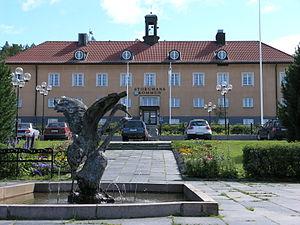
Storuman est le centre administratif de la commune de Storuman. La localité est située sur la rive sud du lac Storuman, sur la route européenne 12 et 45 ainsi que sur la ligne de chemin de fer inlandsbanan.